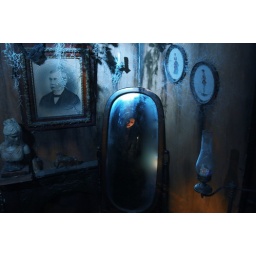
about every 10 seconds you would hear glass shatter and the image of a man would appear in the mirror